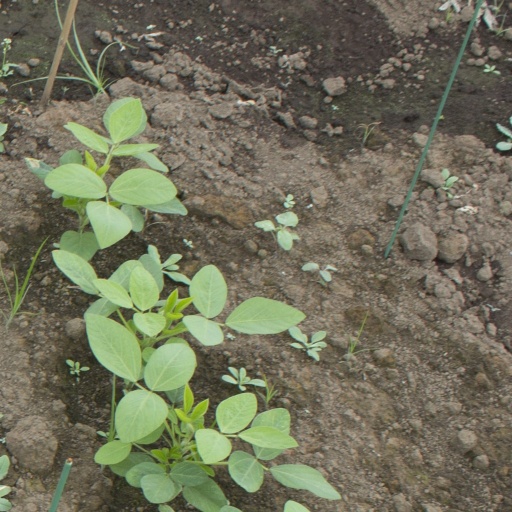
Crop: soybean